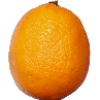
Label: lemon_meyer